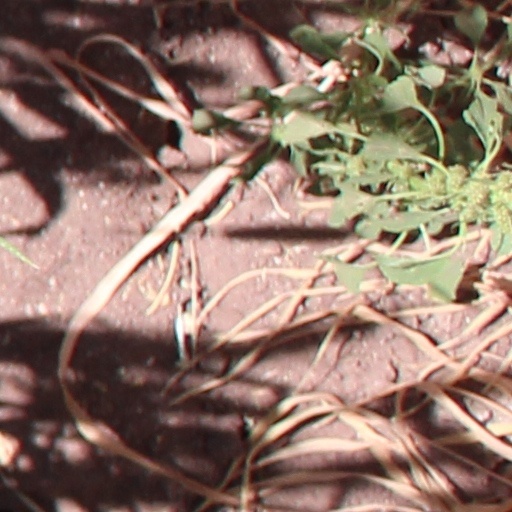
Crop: wheat